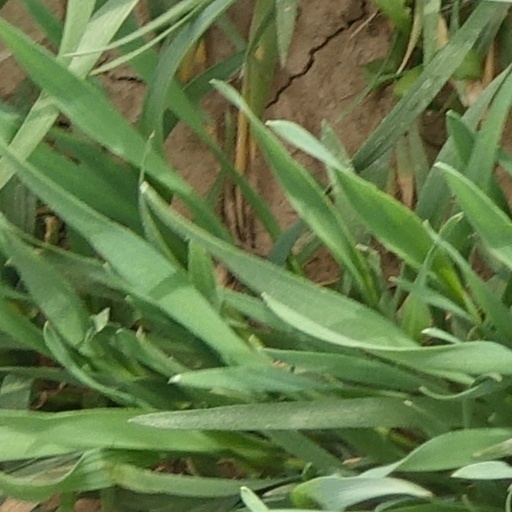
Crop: wheat